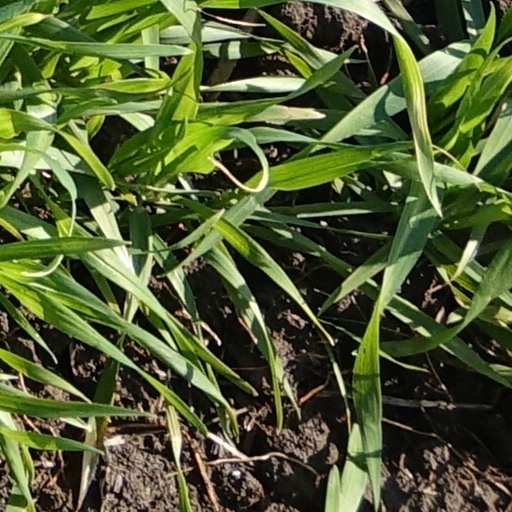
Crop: wheat